The Star, Singapore

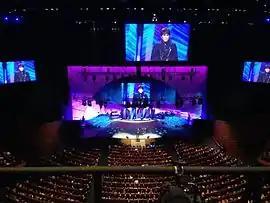
New Creation Church's church service held at The Star Performing Arts Centre in 2015

The Star Performing Arts Centre is located in the top nine floors of The Star (levels 3 to 11), and contains The Star Theatre, a 5,000 seat auditorium. It also features a 770-seat function hall, an outdoor 300-seat amphitheatre, multi-purpose rooms and a rooftop reception area. It was completed in October 2012 and officially opened on 1 November 2012, with an inaugural concert by David Foster.